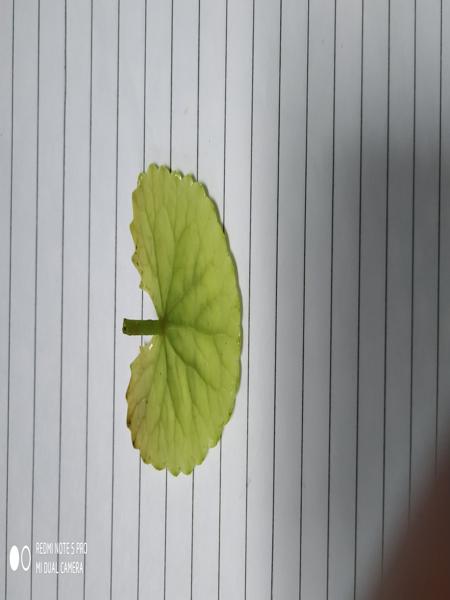
Plant: Bhrami